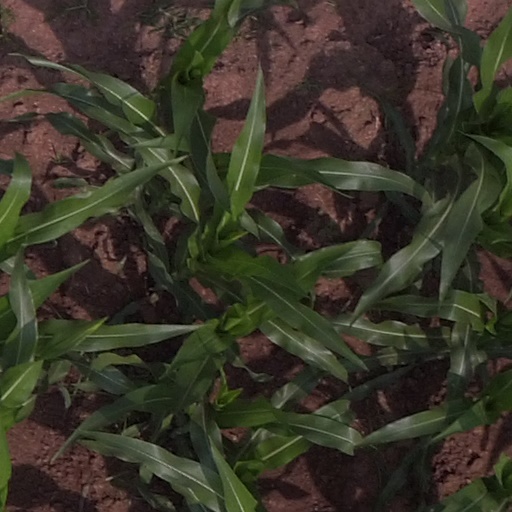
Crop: maize; corn